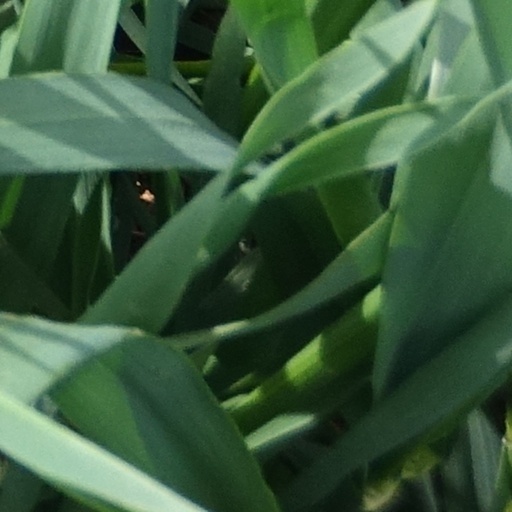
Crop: wheat